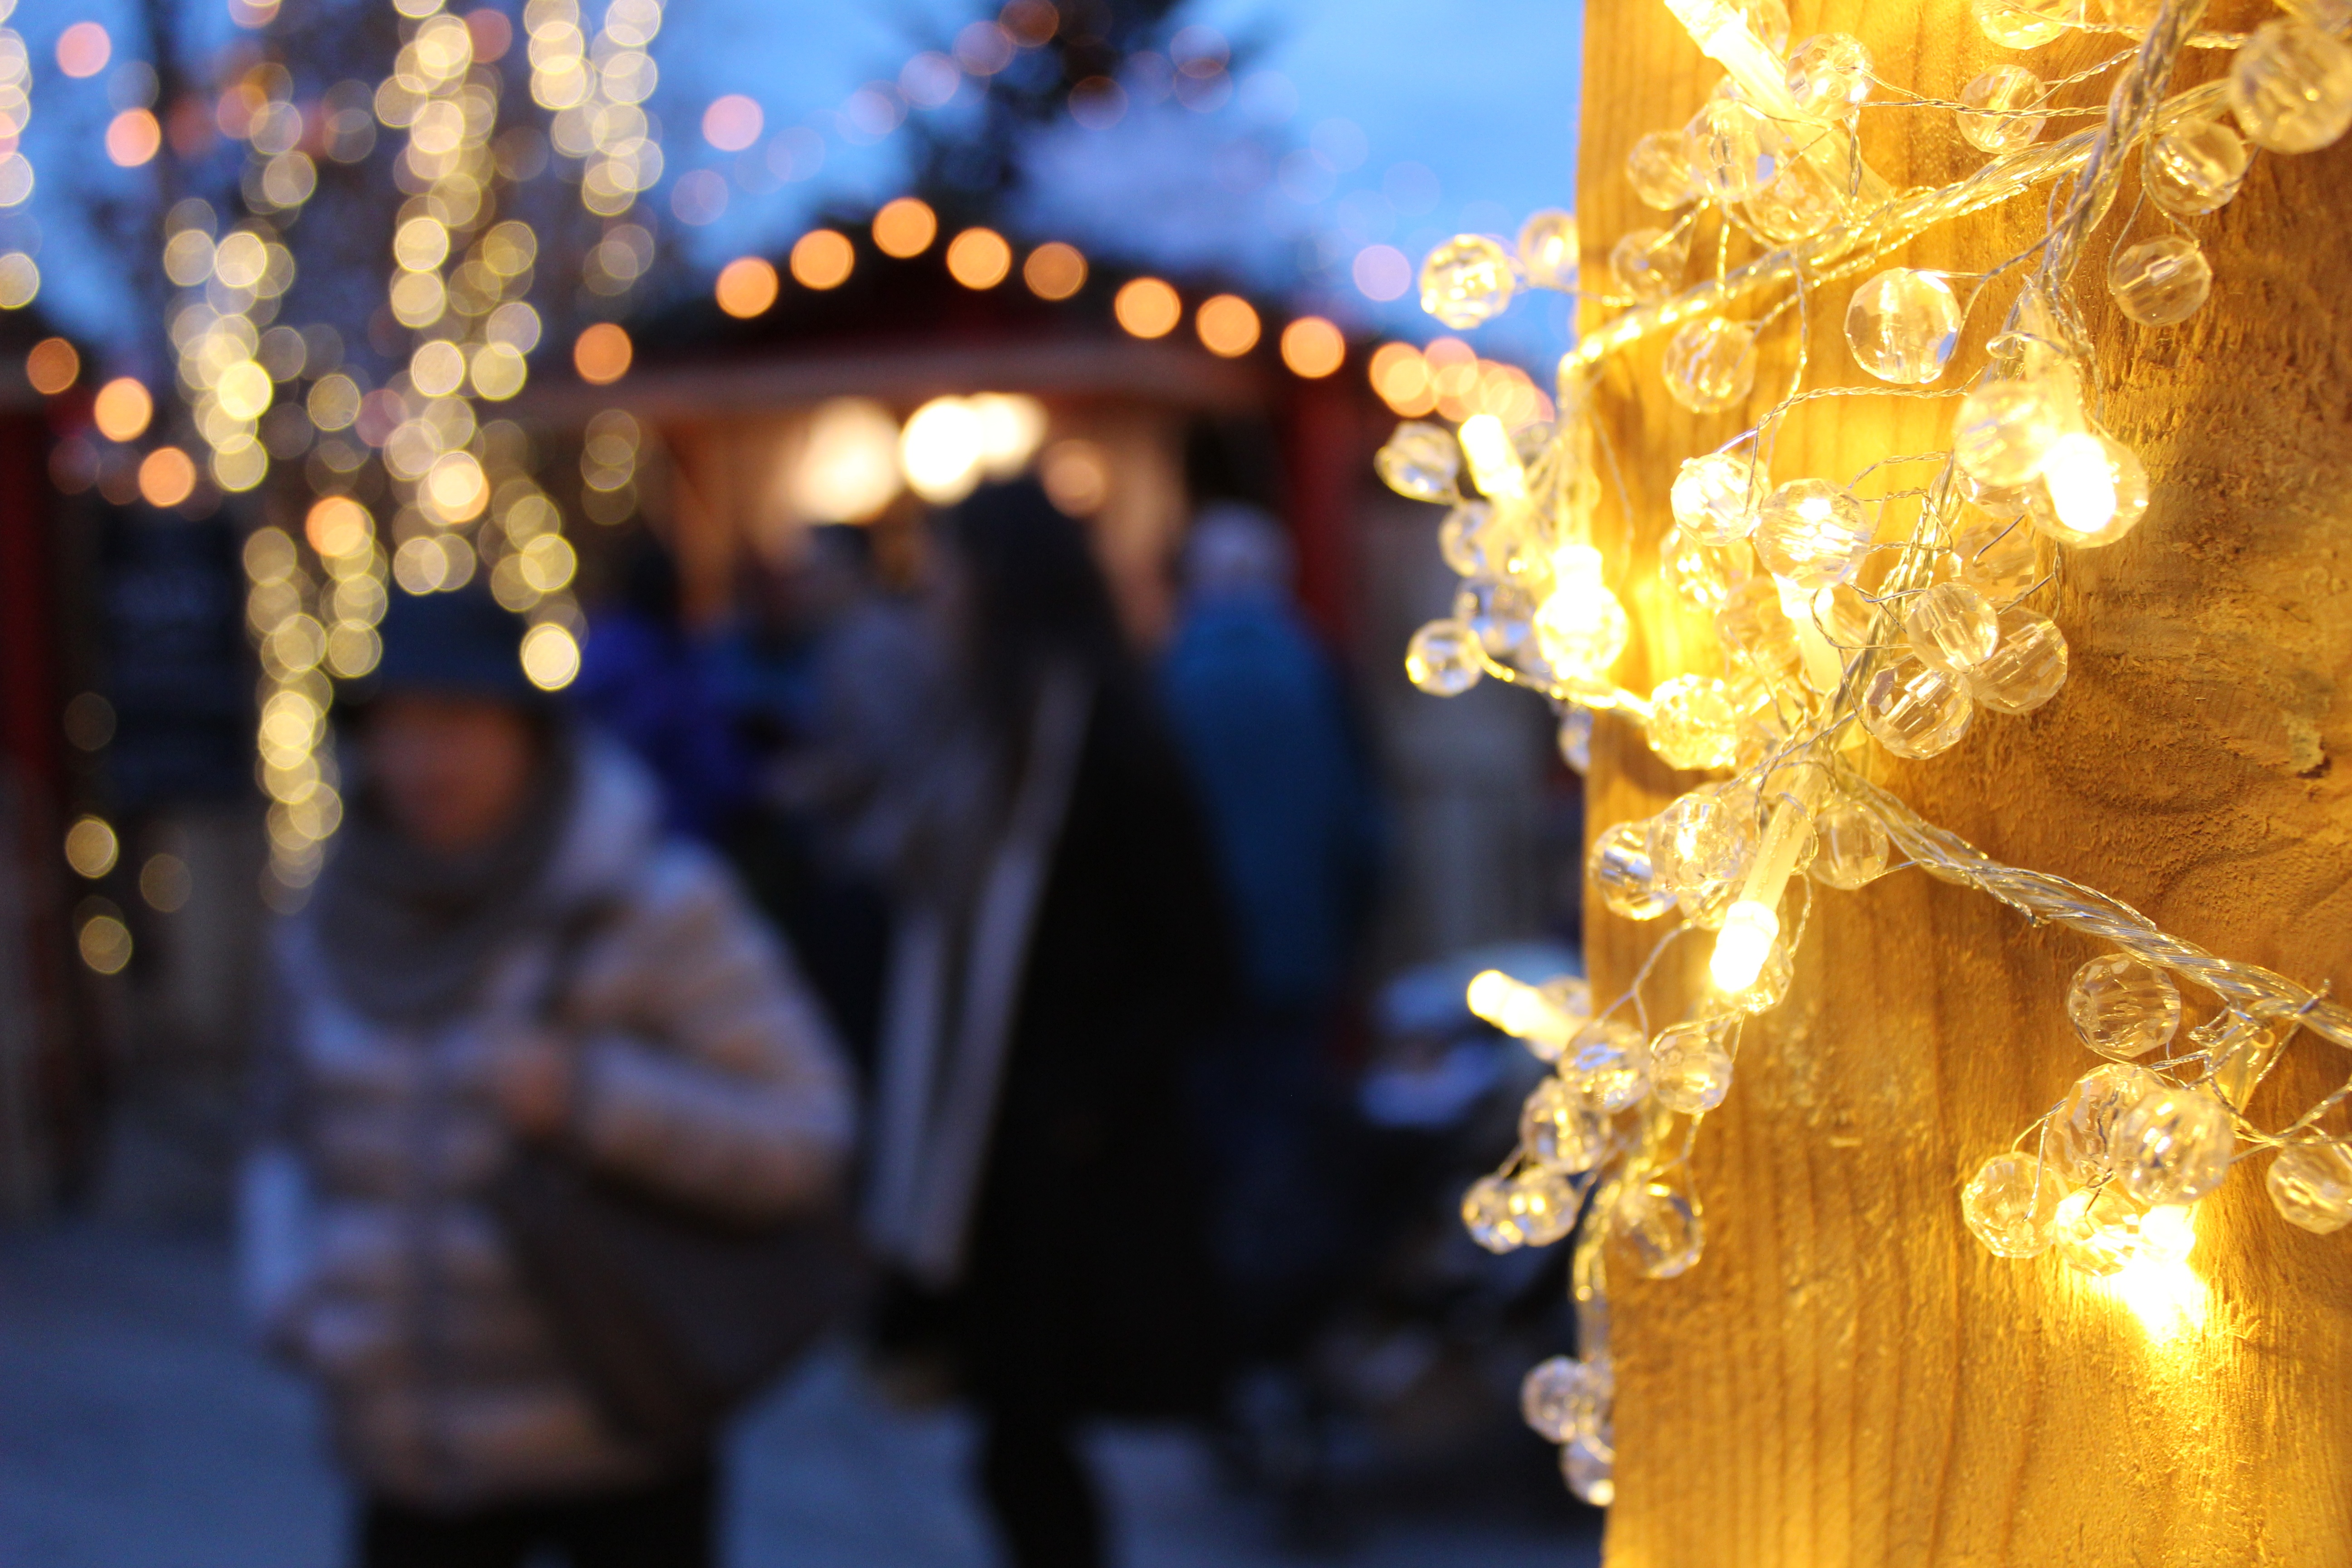
night, evening, christmas decoration, ceremony, temple